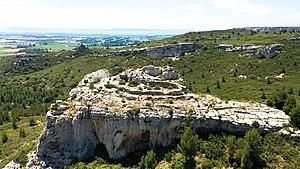
Oppidum de Constantine
Lançon-Provence est une commune française située au centre du département des Bouches-du-Rhône en région Provence-Alpes-Côte d'Azur. Elle fait partie de la métropole d'Aix-Marseille-Provence.